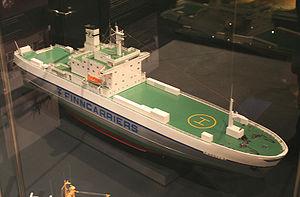
Le Musée maritime de Finlande appartenant au Musée national de Finlande, est situé dans le Centre Maritime de Vellamo à Kotka en Finlande.